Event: Nepal Earthquake
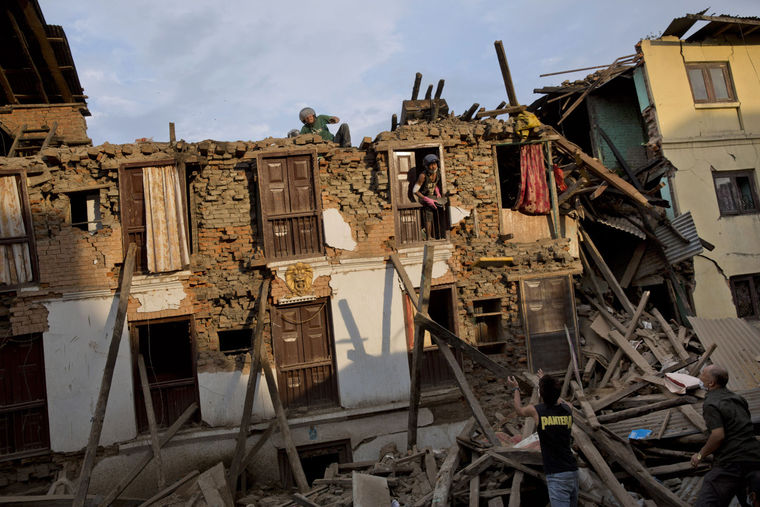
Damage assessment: damage